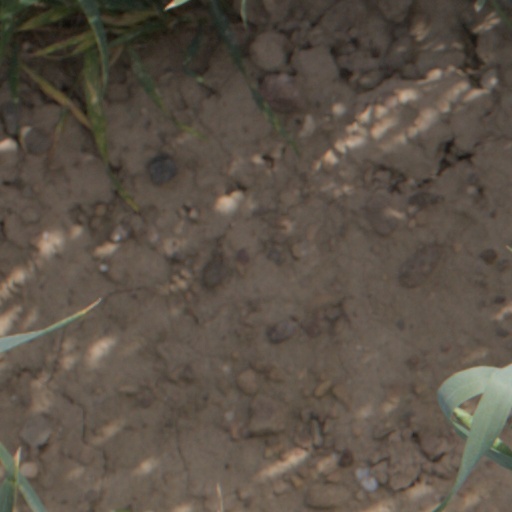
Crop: wheat